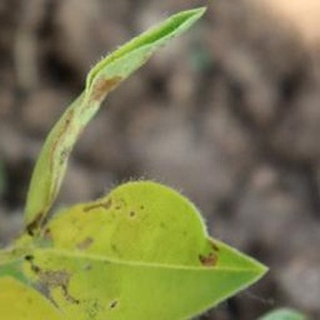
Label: groundnut_nutrition_deficiency